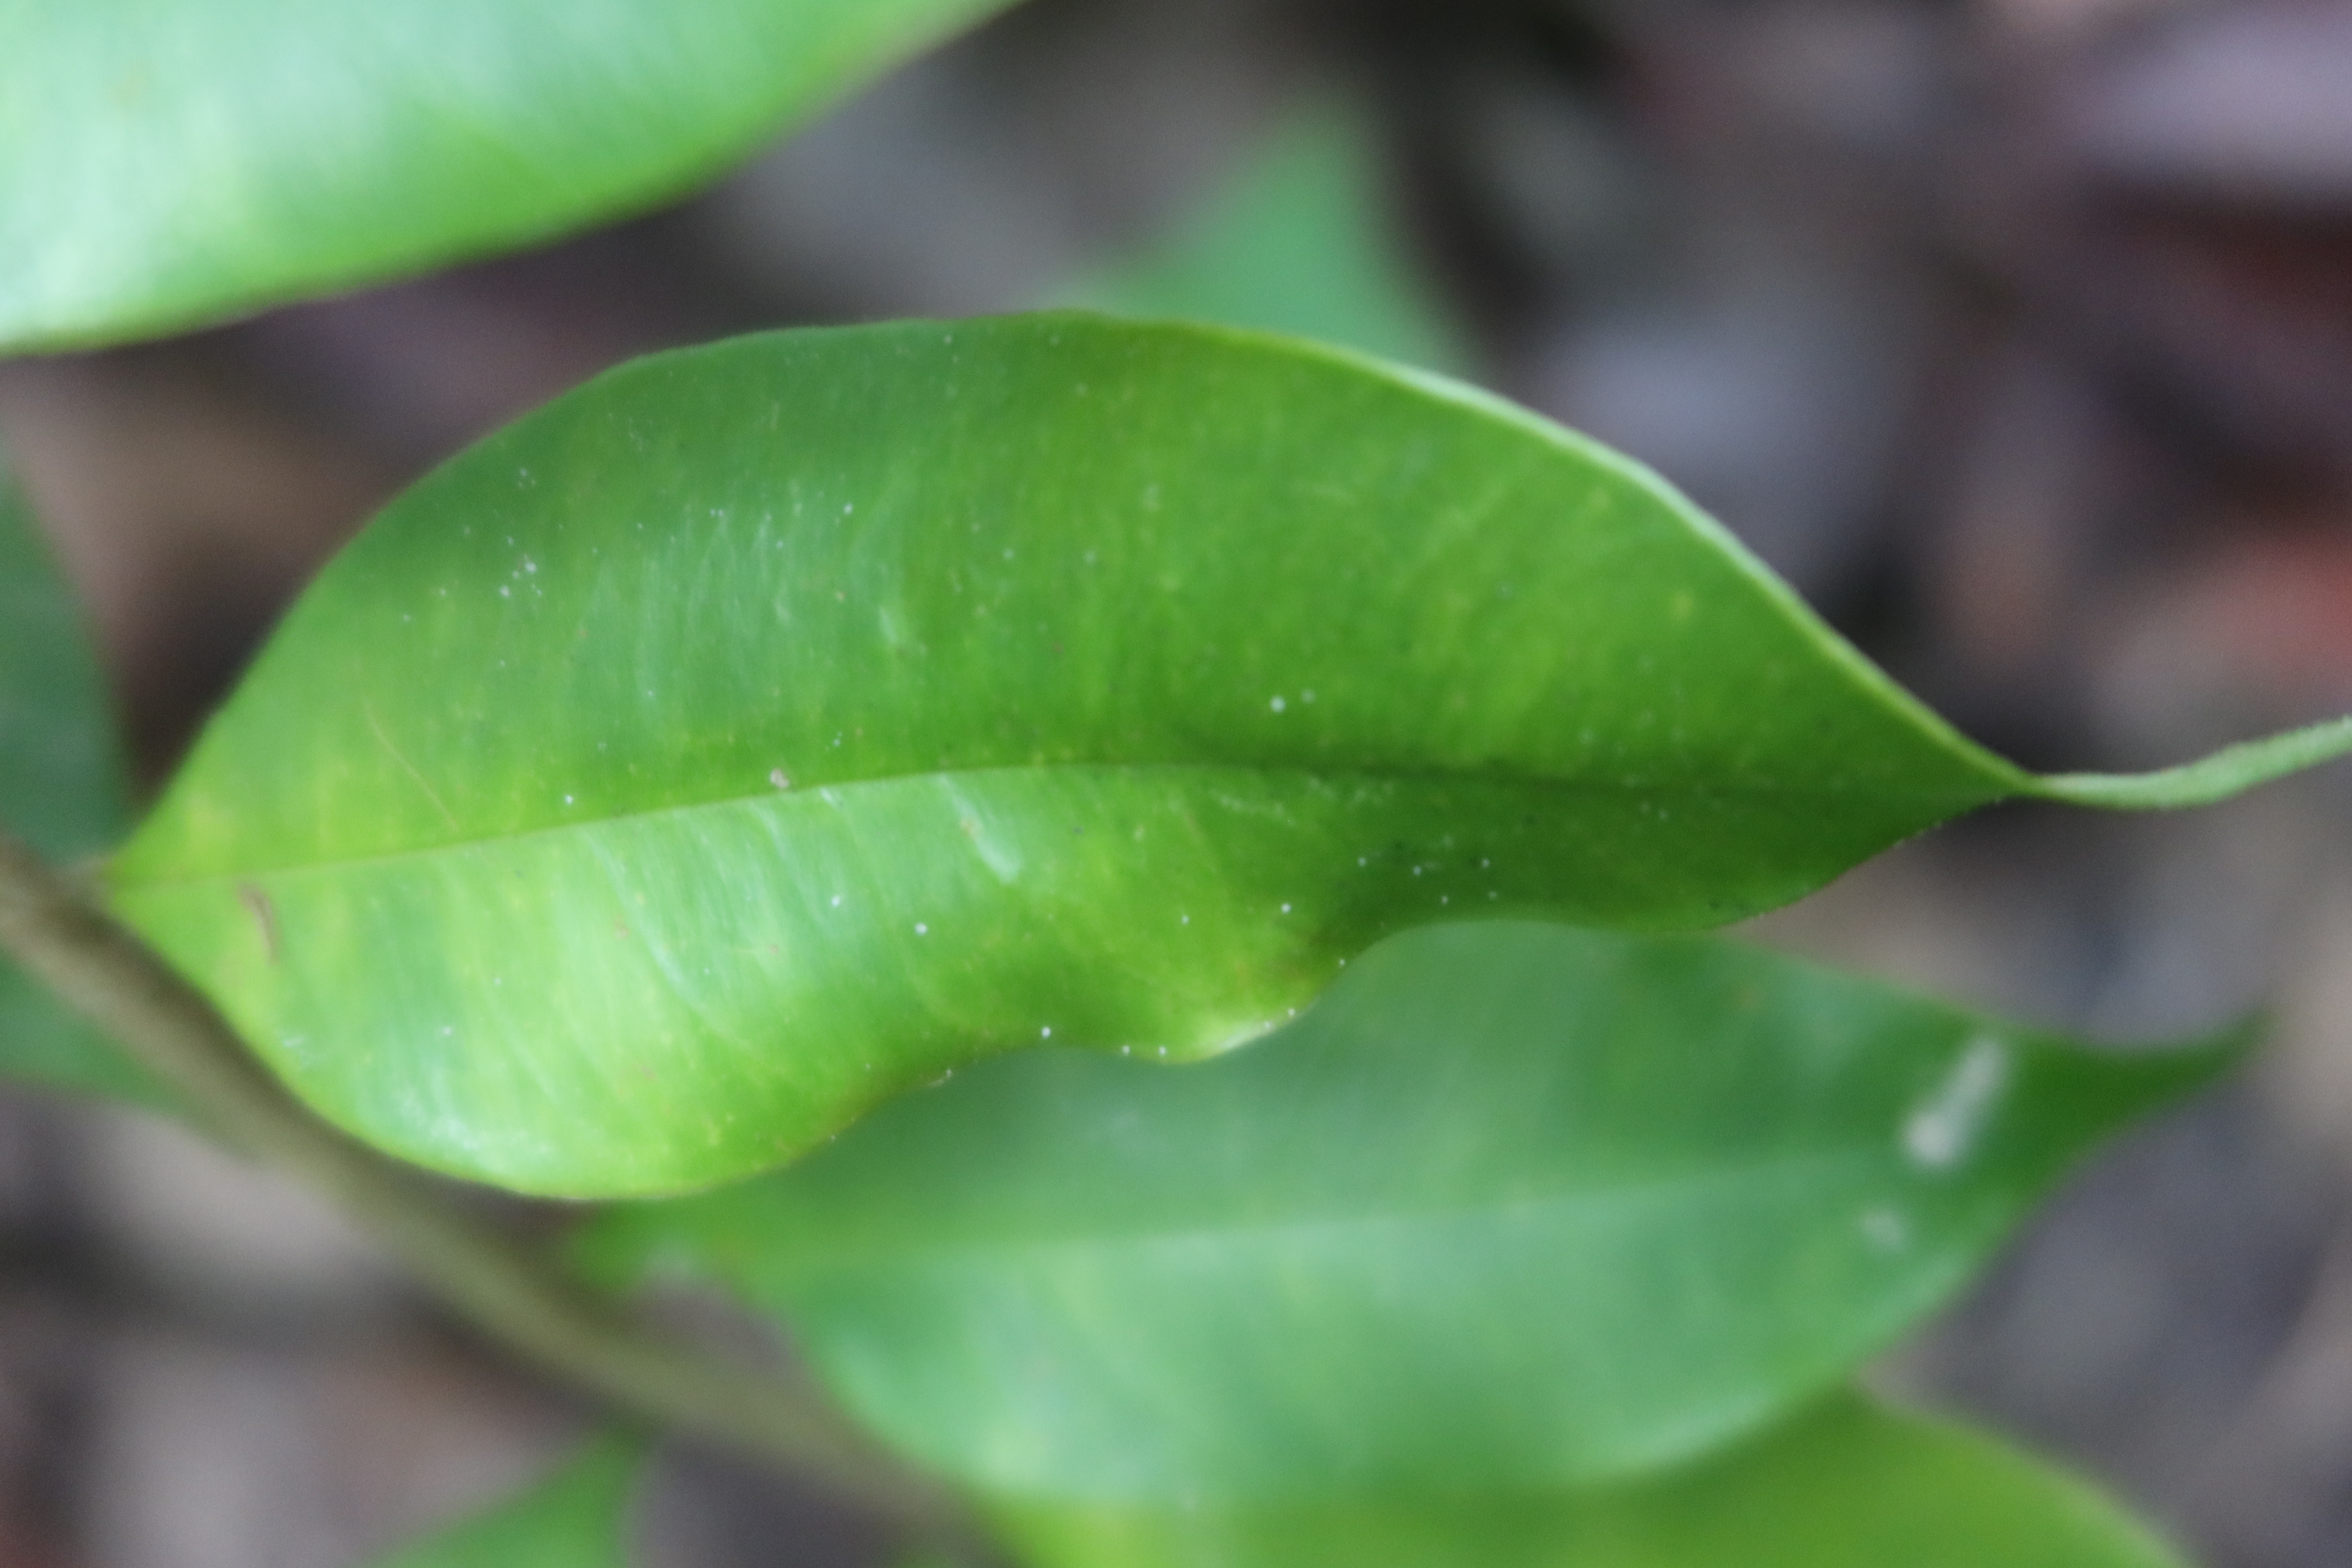
Label: Mosaic Viruses